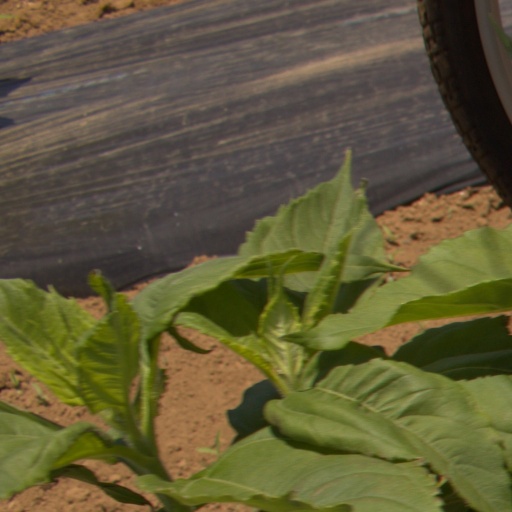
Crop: Jerusalem artichoke